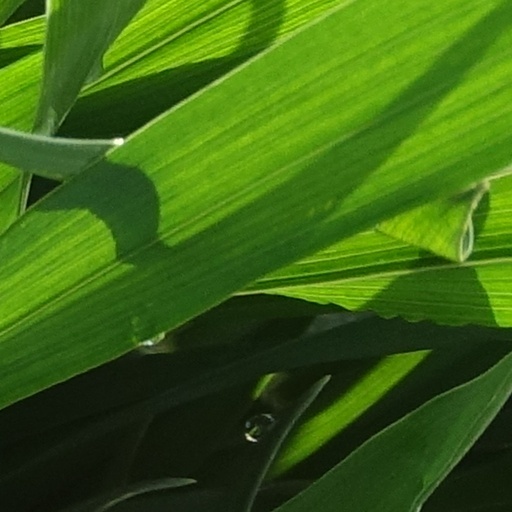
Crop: wheat